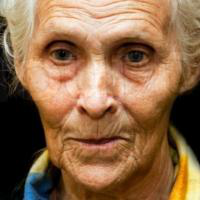
Age group: age 80 +